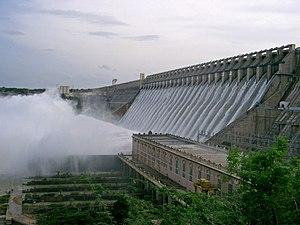
Le secteur de l'hydroélectricité en Inde bénéficie grâce à l'Himalaya d'un potentiel important dont seulement un tiers est exploité ; l'Inde se situe en 2019 au 6ᵉ rang mondial en termes de production avec 3,8 % de la production mondiale et au 5ᵉ rang en termes de puissance installée avec 3,8 % du total mondial, derrière la Chine, le Brésil, les États-Unis et le Canada.
L'énergie hydroélectrique, ou hydroélectricité, est une énergie électrique renouvelable qui est issue de la conversion de l'énergie hydraulique en électricité. L'énergie cinétique du courant d'eau, naturel ou généré par la différence de niveau, est transformée en énergie mécanique par une turbine hydraulique, puis en énergie électrique par une génératrice électrique synchrone.